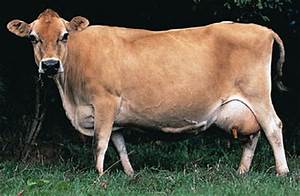
Label: mucca